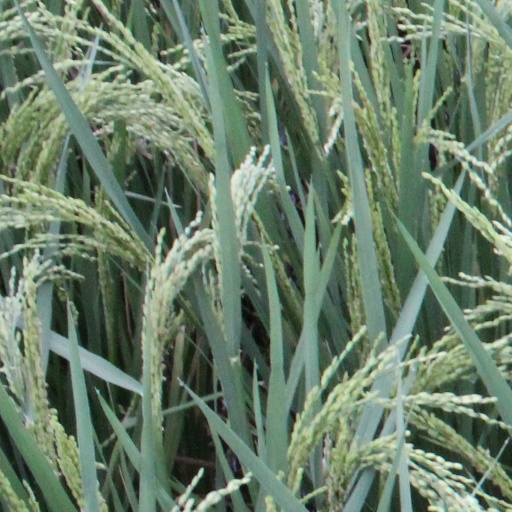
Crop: rice